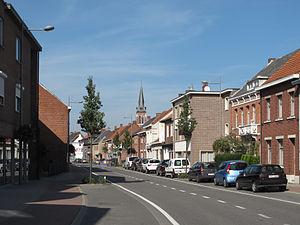
Merksplas est une commune néerlandophone de Belgique située en Région flamande, dans la province d'Anvers.